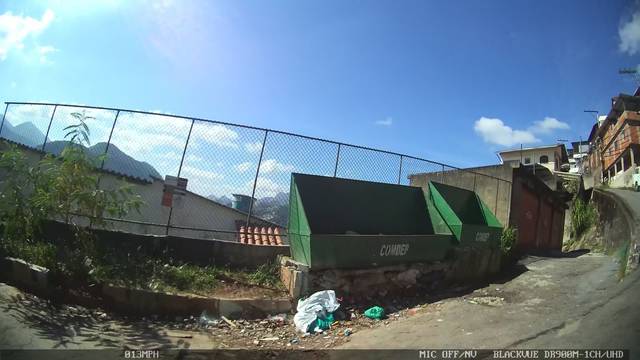
Region: Brazil
Coordinates: -22.517, -43.176